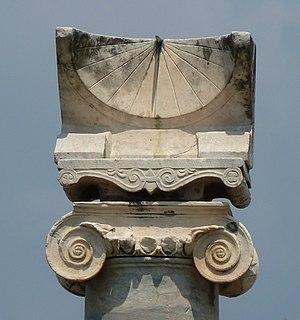
Pompéi, Temple d'Apollon, horloge solaire, détail, av. l'an 79.
Un cadran antique est un cadran solaire qui était en usage dans l'Antiquité. Il était tracé suivant l'usage de l'époque en heures temporaires.
Une heure temporaire est une heure ancienne égale au douzième de l'intervalle de temps compris entre le lever et le coucher du Soleil, quelle que soit la saison.
Une horloge est un instrument conventionnel de mesure du temps qui généralement indique l'heure en continu ; étymologiquement, le terme vient du mot latin horologium « qui dit l’heure », lui-même dérivé du mot grec ὡρολόγιον [formé à partir de oρα, l'heure et de λέγειν, dire, λόγιον, le dire ].